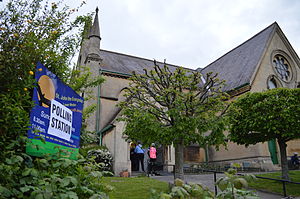
Parlamentsvalget i Storbritannien 2015 / Valgsystem
En kirkebygning i brug som stemmelokale i Bath.
Det 56. britiske parlamentsvalg blev afholdt den 7. maj 2015. Den siddende premierminister David Cameron og hans Konservative Parti opnåede mod forventning nok mandater til at kunne danne en flertalsregering uden at indgå i en koalition. I Skotland gik det venstreorienterede Scottish National Party kraftigt frem på bekostning af de to øvrige store partier, Labour og Liberal Democrats. Sidstnævnte tabte også mange mandater i England og Wales. Begge disse partiers ledere erklærede deres afgang dagen efter valget.